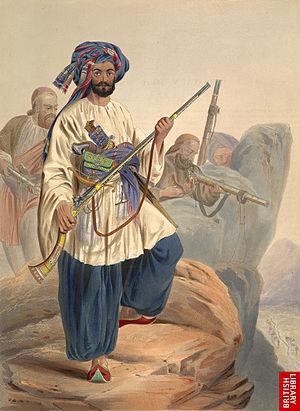
Le fusil djezaïl était une arme à feu artisanale de conception simple et modique, à chargement par la bouche, commune dans le Raj britannique, l’Asie centrale et certaines contrées du Moyen-Orient.